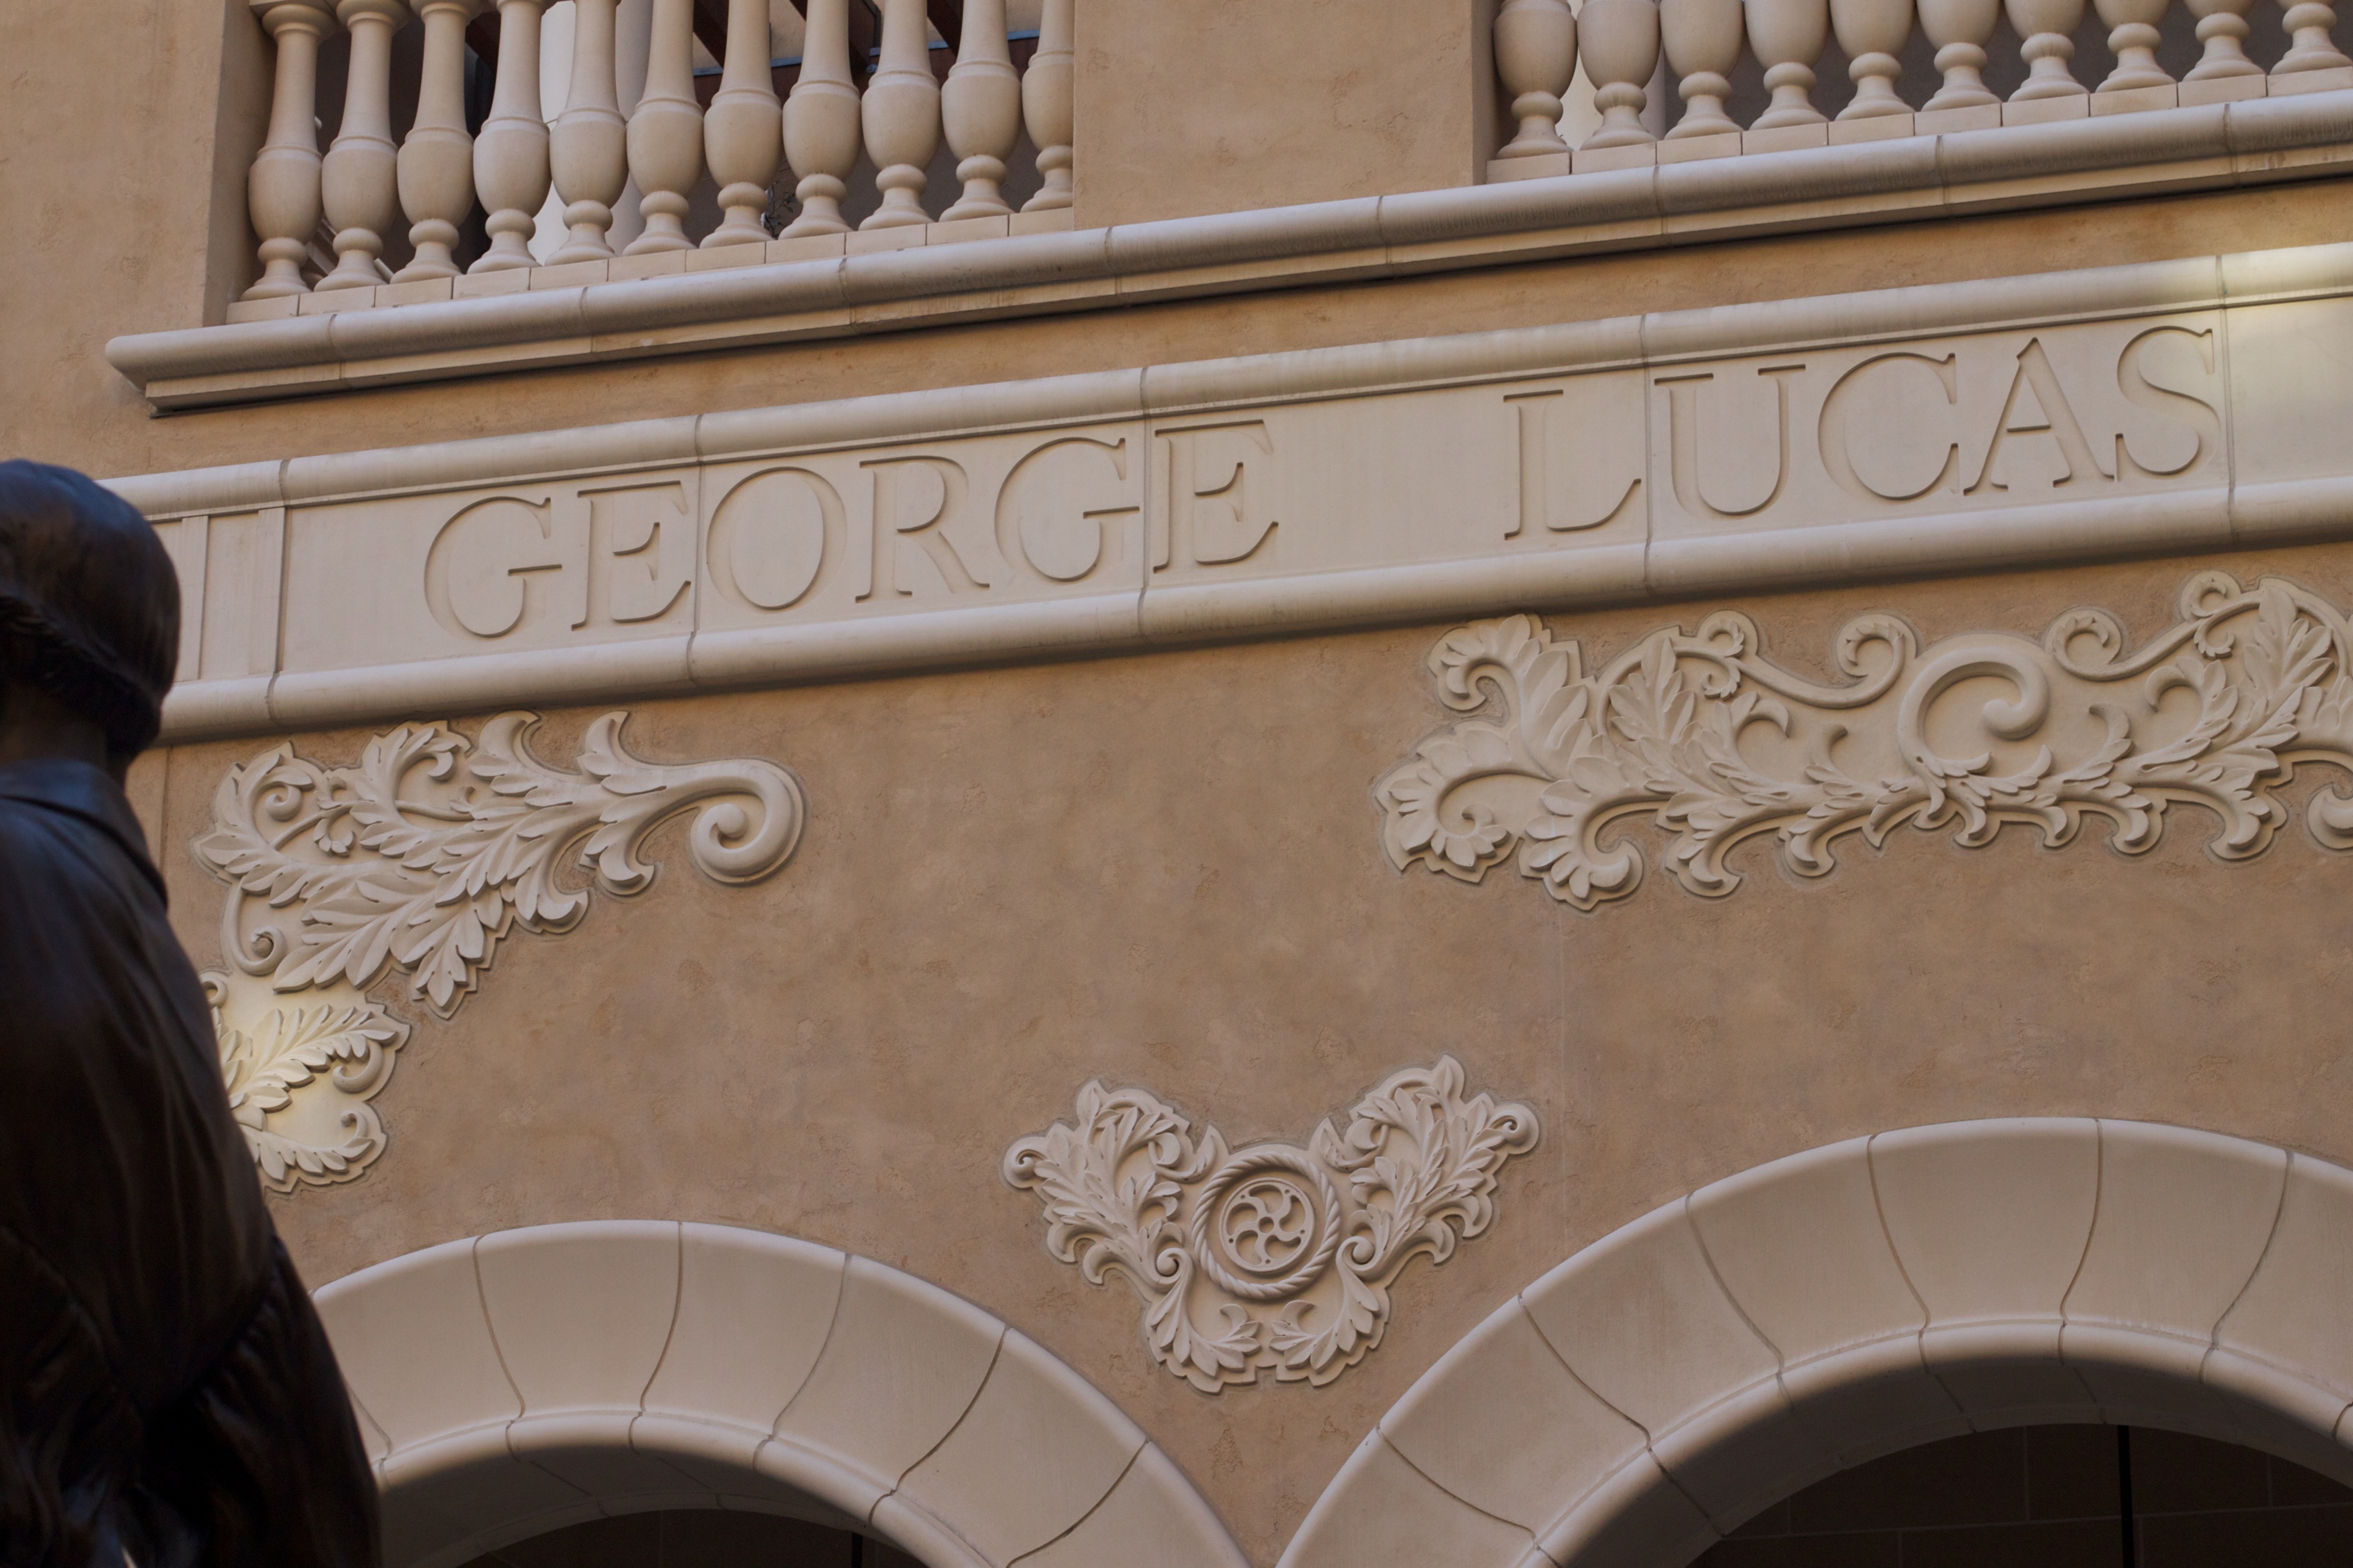
wood, furniture, interior design, art, design, temple, carving, baluster